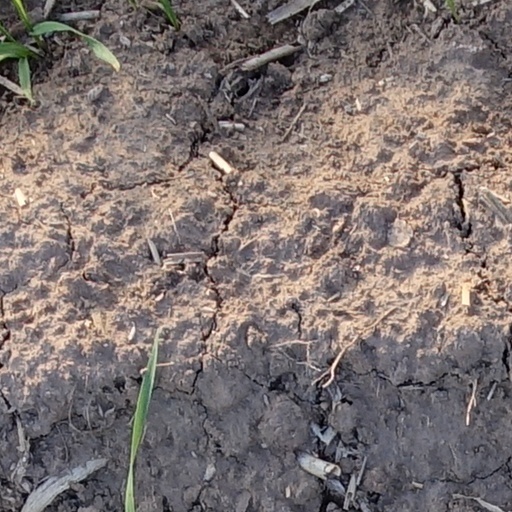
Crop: wheat